Józef Supiński

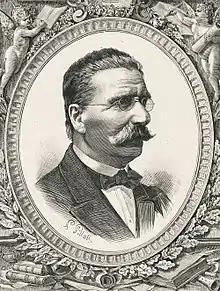

Józef Supiński (village of Romanów, near Lwów, 21 February 1804 – 16 February 1893, Lwów) was a Polish philosopher, jurist, economist and sociologist.